Stone (2010 film)

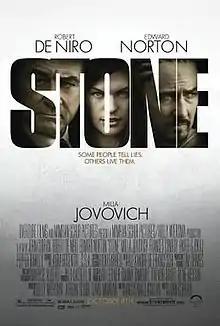
Theatrical release poster

Stone is a 2010 American crime thriller film directed by John Curran, written by Angus MacLachlan, and starring Robert De Niro, Edward Norton and Milla Jovovich. Most of the filming was done in Washtenaw County, Michigan. It was the final film to be released by Overture Films. This is the second film in which De Niro and Norton starred together, after "The Score" (2001).